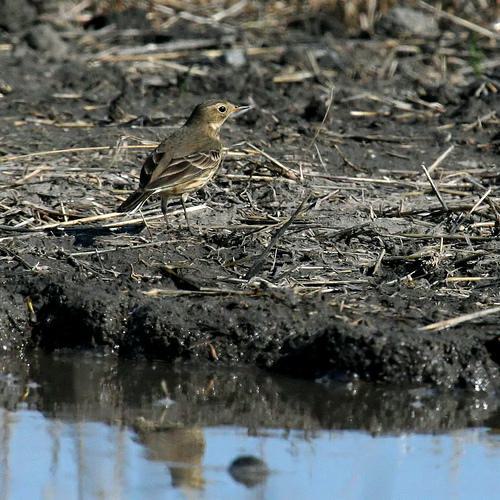
A photo of a american pipit